Punk Rock Girl

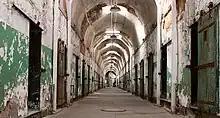
The music video was partially filmed at Eastern State Penitentiary, an abandoned prison seen here in 2009.

The "gritty" and "low-budget" music video was partially filmed at the abandoned Eastern State Penitentiary in Philadelphia. Parts of the video were filmed at Zipperhead, "a popular counterculture store on Philly's South Street" which is mentioned in the song. It was directed by Adam Bernstein.